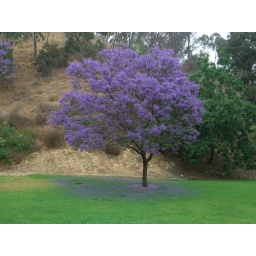
This amazing tree gives brilliant bursts of purple blooms in May, then moults, carpeting the ground with purple.